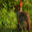
Label: rabbit